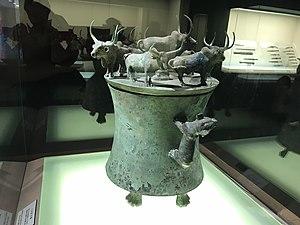
Le royaume de Dian est un État du peuple Dian : un royaume situé autour du lac Dian, mais qui s'étendait également autour du lac Erhai et de la région du Fleuve Rouge s'est donc constitué dans l'actuelle partie nord de l'actuelle province du Yunnan en Chine. Ce royaume a existé durant une période correspondant, en Chine du Nord, à la fin de la Période des Printemps et Automnes jusqu'à la dynastie Han de l'Ouest.